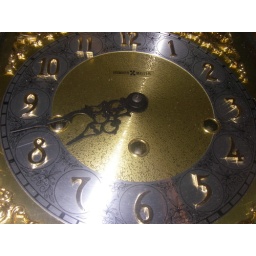
Just a clock in my house